Sydney Swans

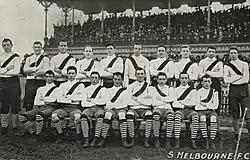
1909 VFL team

South Melbourne was one of the original founding clubs of the Victorian Football League that was formed in 1897.